Answer in natural language. Considering the relative positions, is Television above or below black colour tv stand? Choose between the following options: below or above
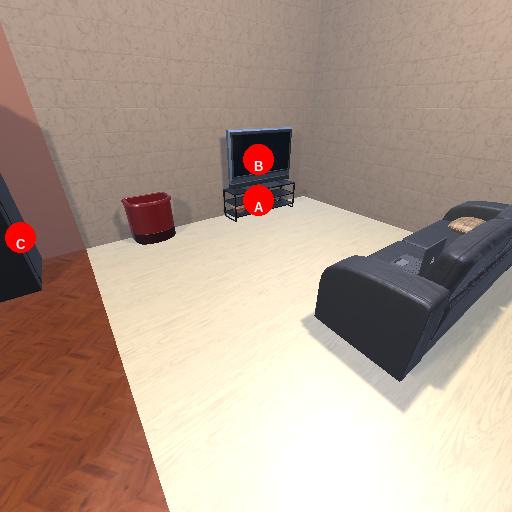
<answer>above</answer>